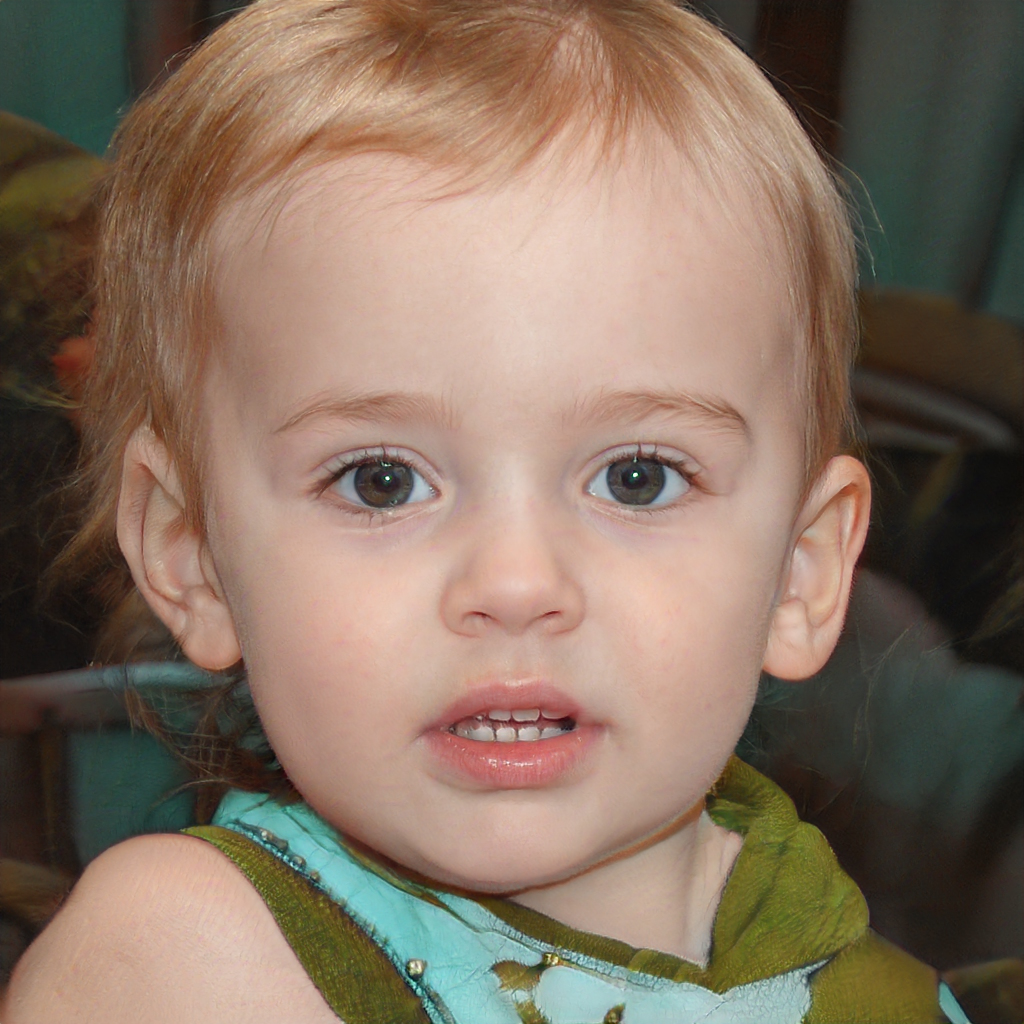
Label: Colored